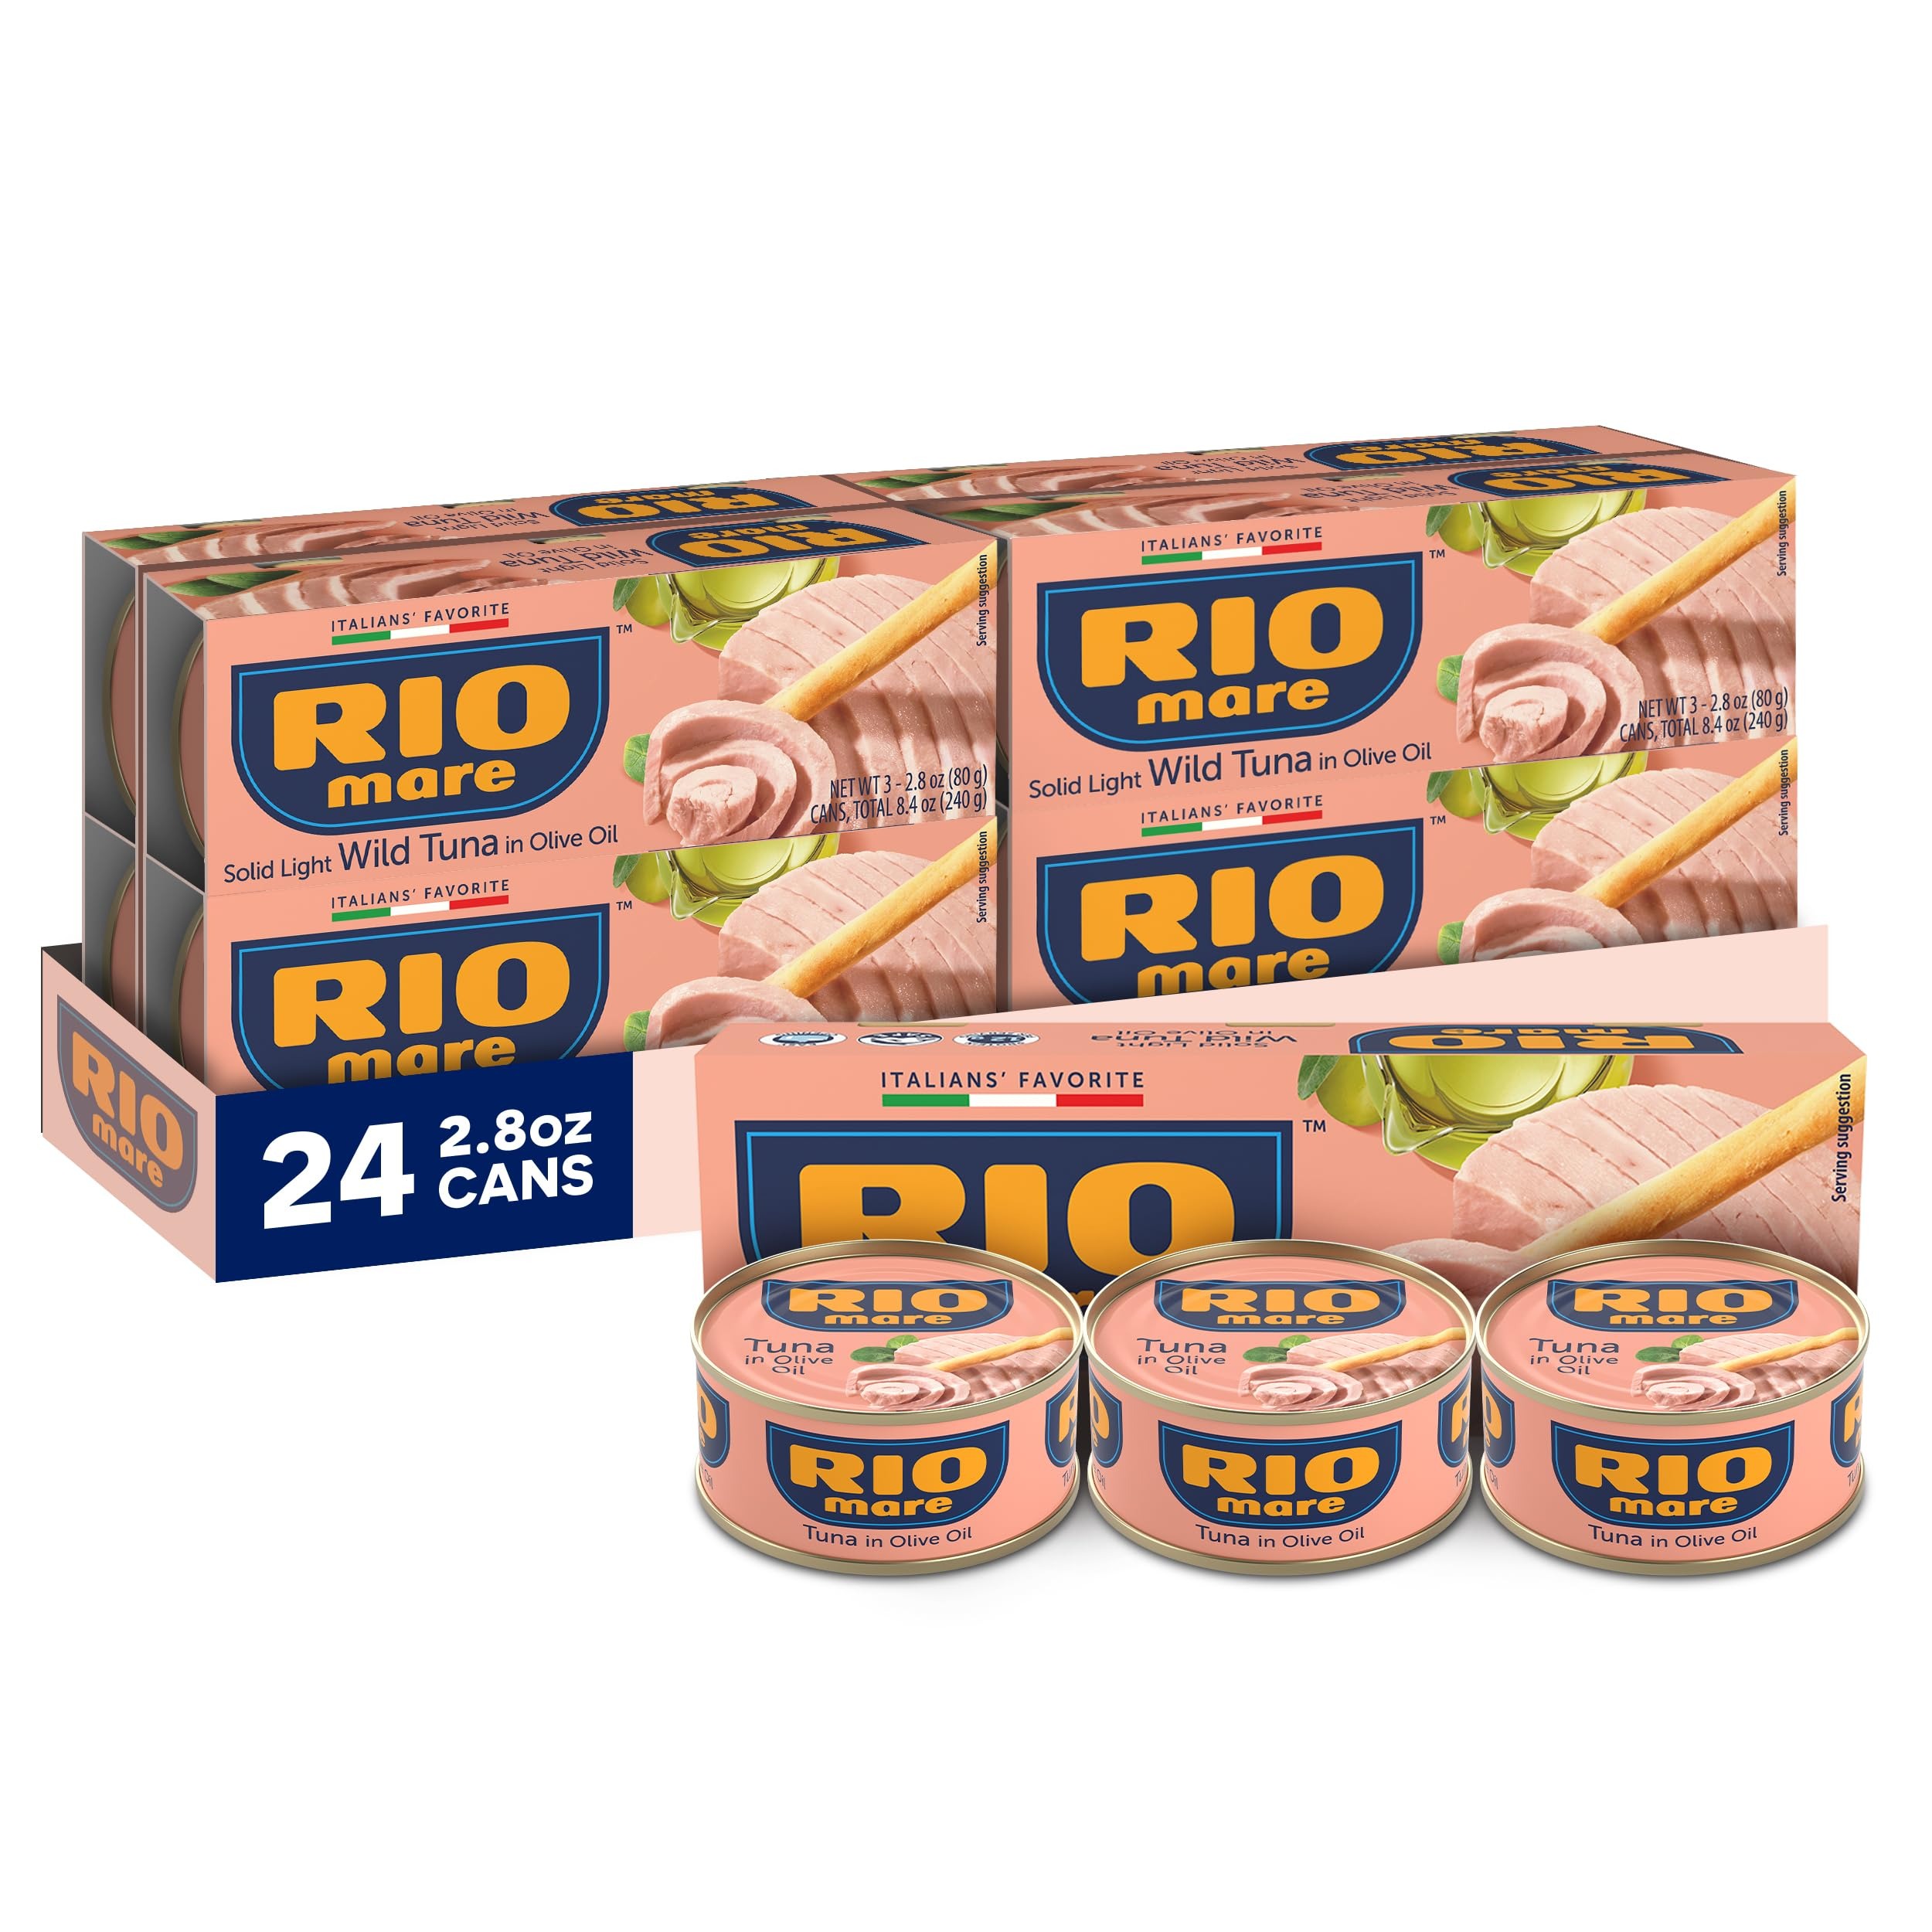
Item Name: Rio Mare Tuna In Olive Oil Can 24 Cans, 67.2 Oz
Bullet Point 1: TASTE THE DIFFERENCE - Imported from the sunny coasts of Italy, our Rio Mare tuna is packed with flavor and a rich pink color. Caught through a diverse fishing process, this tuna is an excellent source of protein without any preservatives.
Bullet Point 2: RICH IN PROTEIN - Our tuna is an excellent source of protein, making it the perfect choice for a healthy diet. Packed with Omega-3 fatty acids, this tuna is also good for your heart and skin.
Bullet Point 3: NO PRESERVATIVES NEEDED - Unlike other brands that add preservatives to their products, we believe in keeping our tuna natural and delicious. With only good olive oil and a pinch of sea salt, our Rio Mare
Value: 67.2
Unit: Ounce

Price: 16.99